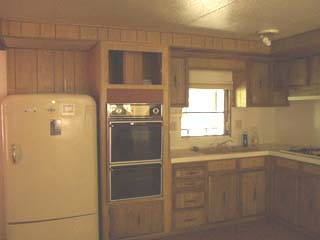
user: Given an image and a question. Answer the question in a short answer. Question: Is it more likely to find a bed or a blender in this room? Short Answer:
assistant: blender